Siva Sri Paskarakurukkal

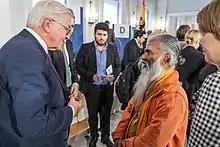
Paskaran talking with the federal president Steinmeier.

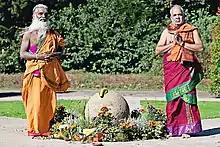
Paskaran with Jeyanthini Kurukkal (Priest of Hindu Temple in Gummersbach)

The Hindu Funeral Site in Hamm offers Hindu funerals, as per German law it is not allowed to immerse cremated ashes into water, so they are buried.